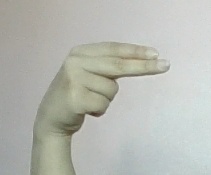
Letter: ain